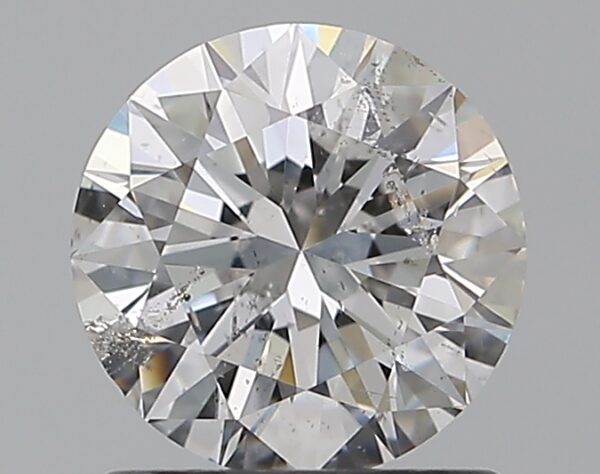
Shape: round
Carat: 1
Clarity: SI2
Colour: F
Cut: EX
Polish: EX
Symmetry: EX
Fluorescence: N
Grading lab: GIA
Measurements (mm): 6.38 x 6.42 x 3.95